4th (Glasgow, 1st Northern) Lanarkshire Rifle Volunteer Corps

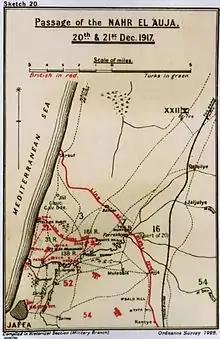
Passage of the Nahr el Auja

52nd (L) Division's next operation was the tricky passage of the Nahr el Auja to launch the Battle of Jaffa. The troops practised using canvas boats on a village pond, then at 22.30 on the evening of 20 December, in heavy rain, the first assaulting waves of 156th Bde went forward under cover of an artillery barrage and established a bridgehead. Bridging was made difficult by the flooded river, but the Royal Engineers got the following battalions across by raft. The 1/8th Scottish Rifles then turned eastwards and struggled through a muddy orange grove towards 'Keystone House', near which was the Turkish HQ. Bombing parties of the Scottish Rifles took both of these, which put them behind the Turkish trench lines. By 06.00 the battalion was digging in on a strong line, ready for any counter-attack, but none came: the Turks had been completely surprised, and were in full retreat. The advance was renewed up the coast on the morning of 22 December, with fire support from HMS "Grafton" and gunboats. 156th Brigade advancing in the centre came under shellfire, but casualties were few. Before nightfall, 52nd (L) Division reached the castle of Arsuf overlooking the Plain of Sharon, where it halted. The "Official History" describes the passage of the Auja as 'one of the most remarkable feats of the Palestine Campaign'. 8th Scottish Rifles suffered only 8 casualties.